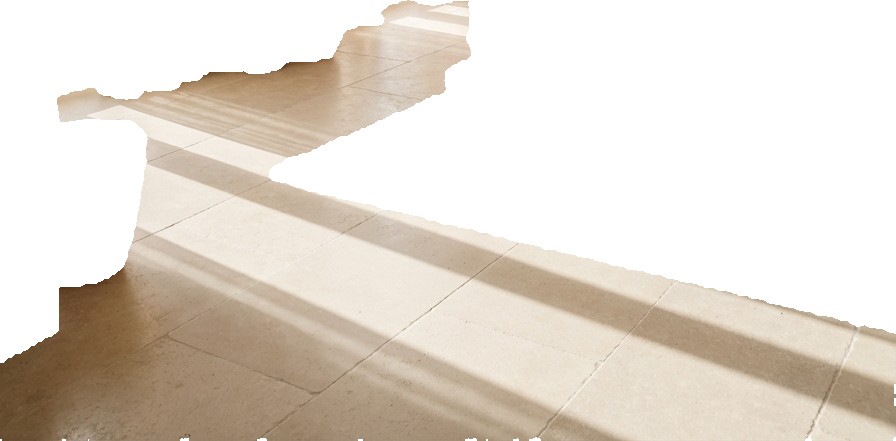
Surface category: floors